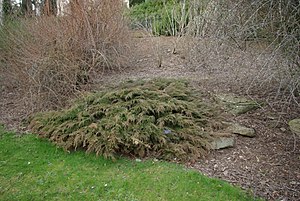
Dværglivstræ
Microbiota decussata
Dværglivstræ ses også betegnet sibirisk ene eller sibirisk dværgthuja, men selvom de tilhører samme familie er der altså tale om en selvstændig slægt – hverken ene eller thuja.